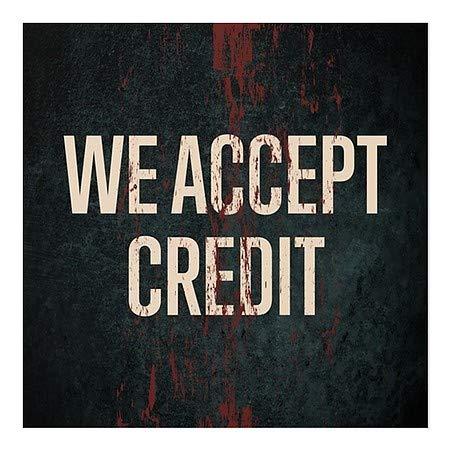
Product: CGSignLab |"We Accept Credit -Ghost Aged Rust" Window Cling | 8"x8"
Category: Home & Kitchen | Home Décor | Window Treatments | Window Stickers & Films | Window Films
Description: Great Condition.
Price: $14.99
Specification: ASIN:B0764L77M8|ShippingWeight:6.2ounces(Viewshippingratesandpolicies)|DateFirstAvailable:October3,2017